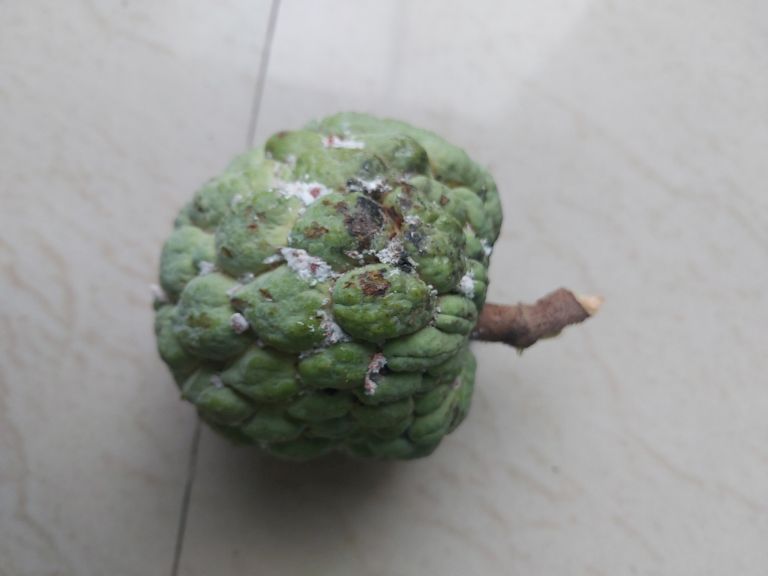
Disease label: Leaf spot on fruit